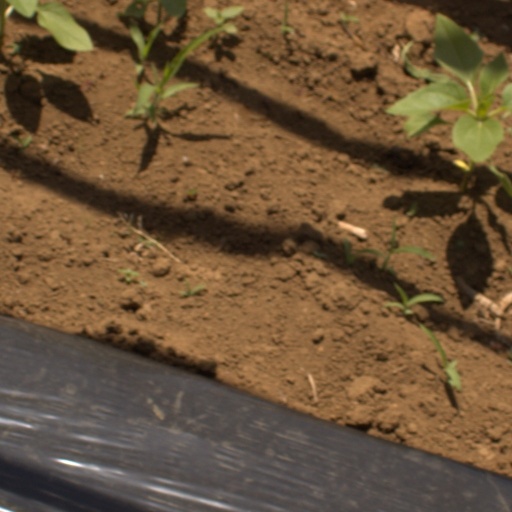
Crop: Jerusalem artichoke